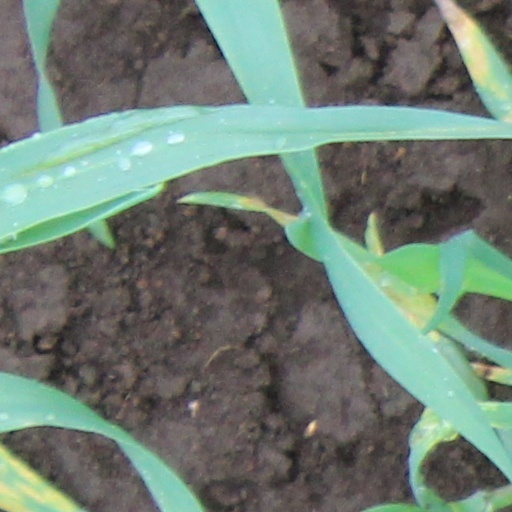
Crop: wheat